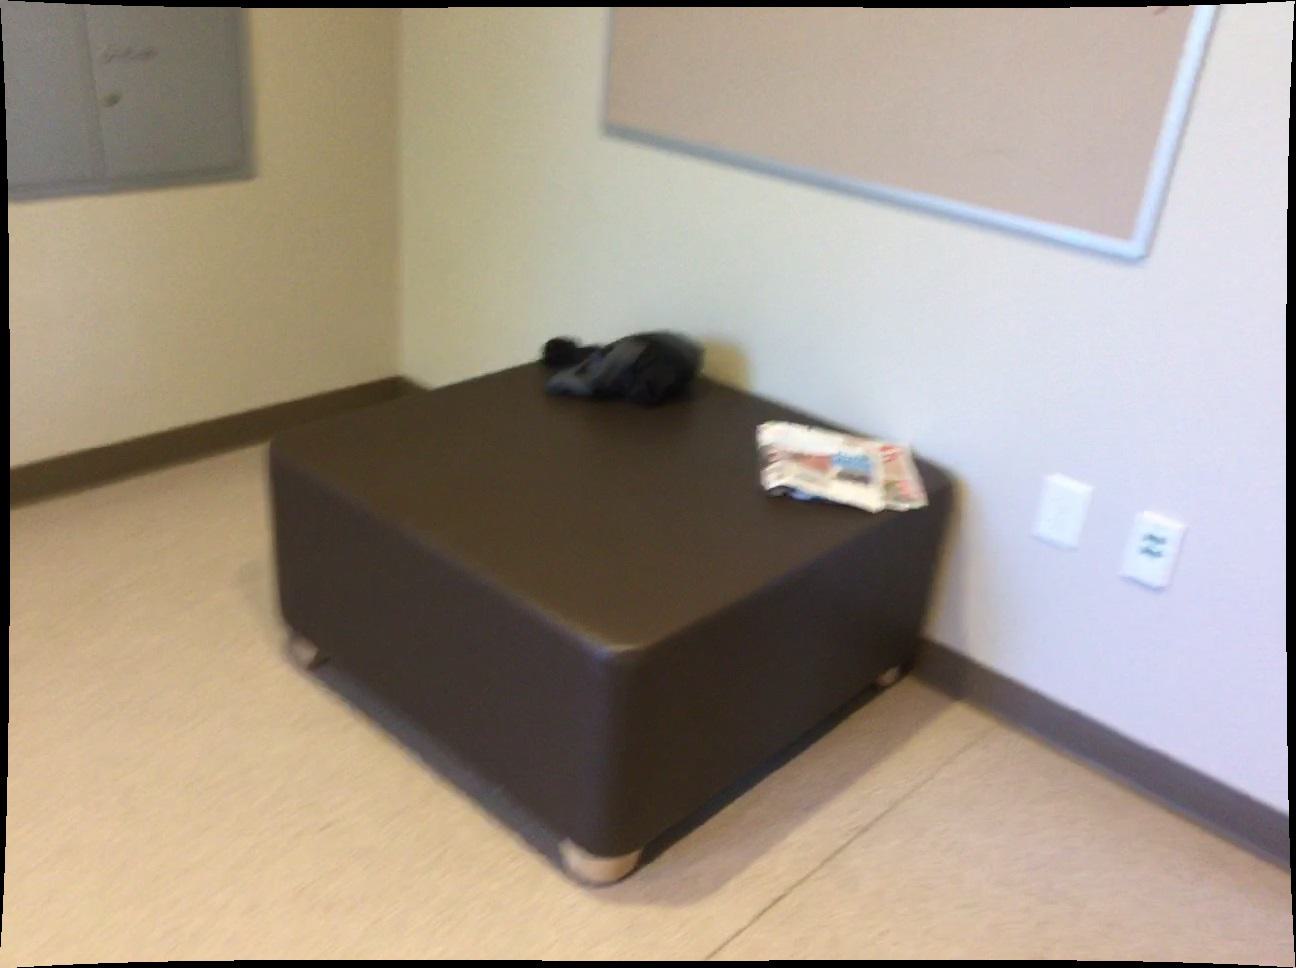
Question: In the image, there is the jacket. Pinpoint several points within the vacant space situated behind the jacket from the camera's perspective. Your final answer should be formatted as a list of tuples, i.e. [(x1, y1), ...], where each tuple contains the x and y coordinates of a point satisfying the conditions above. The coordinates should be between 0 and 1, indicating the normalized pixel locations of the points.
Answer: [(0.692, 0.382), (0.664, 0.370), (0.636, 0.357), (0.610, 0.345), (0.584, 0.334), (0.559, 0.323), (0.535, 0.313), (0.513, 0.303), (0.618, 0.366), (0.591, 0.353), (0.430, 0.295), (0.408, 0.303), (0.386, 0.310), (0.365, 0.299), (0.362, 0.317), (0.341, 0.306), (0.359, 0.336), (0.337, 0.324), (0.316, 0.313), (0.311, 0.333), (0.290, 0.320), (0.262, 0.329)]